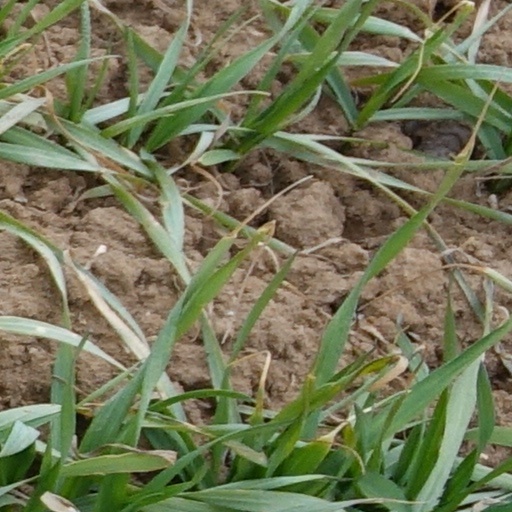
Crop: wheat